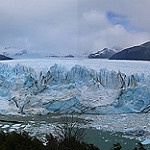
Label: glacier